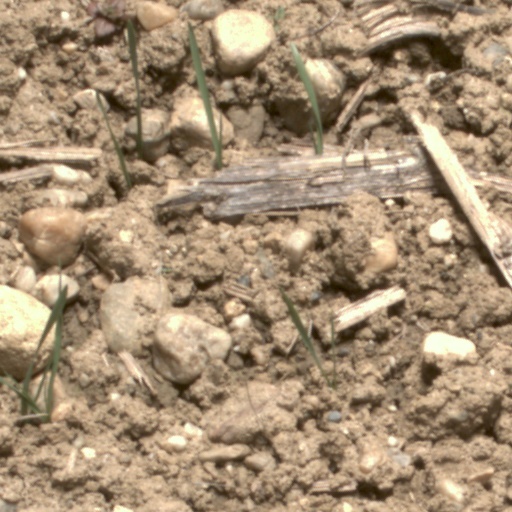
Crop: wheat